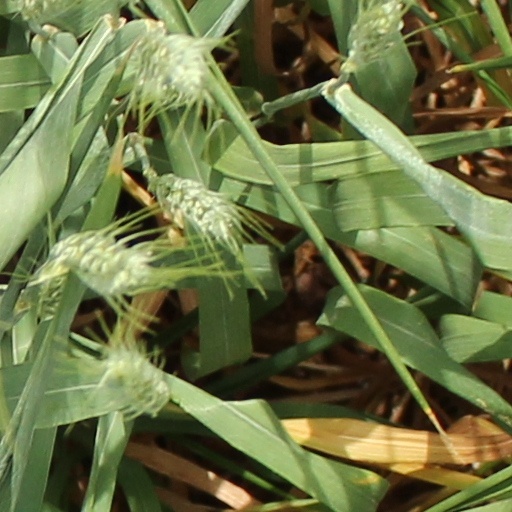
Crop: wheat